United States invasion of Grenada

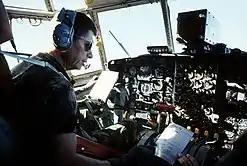
Commander-in-Chief of The Military Airlift Command General Thomas M. Ryan Jr., piloting a U.S. Air Force Lockheed C-130 Hercules aircraft en route from Barbados to Grenada, November 1983

Medical students in Grenada, speaking to Ted Koppel on the 25 October 1983 edition of his newscast "Nightline", stated that they were safe and did not feel their lives were in peril. The next evening, medical students told Koppel how grateful they were for the Army Rangers and the invasion which probably saved their lives. State Department officials had assured the students they would be able to complete their medical school education in the United States.